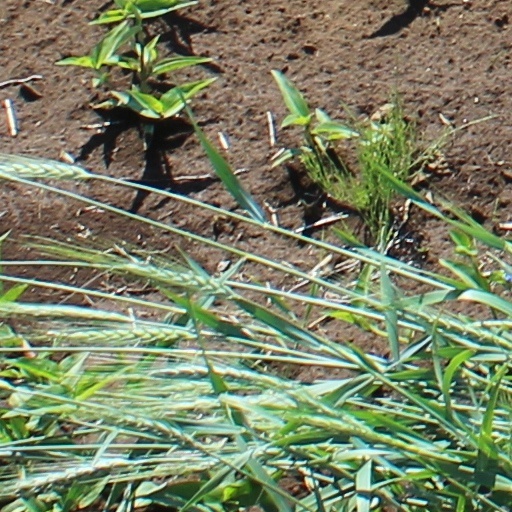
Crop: wheat